Lea Polonsky

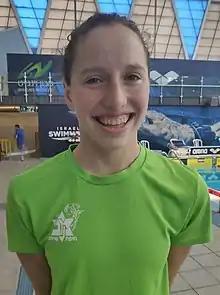
Polonsky in 2019

Lea Polonsky (born 25 May 2002) is an Israeli swimmer. At the 2017 European Youth Olympics she won silver medals in the 200m Medley and the mixed 4×100m Medley Relay. At the 2019 European Junior Swimming Championships she won a bronze medal in the 200 IM, and at the 2024 European Aquatics Championships she won a gold medal in the 4×200m freestyle relay, and the silver medal in the 200m medley. Polonsky represented Israel at the 2024 Paris Olympics in the Women's 200 metre freestyle, the 200 metre individual medley, and the 4×200 metre freestyle relay.